Henry Piddington

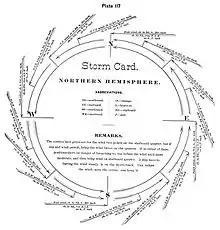
A storm card to guide sailors

In 1833 a cyclone hit Calcutta. Piddington took little interest in it but then in 1838 stumbled on the "Law of Storms" by (then) Lt.-Colonel William Reid, and this led him to return to his sailing experience and take an interest in ship logs. He was assisted by Captain Christopher Biden, the Master Attendant at Madras. Piddington also corresponded with R. W. Redfield who worked on storms around North America. His interest led the government to send all records of storms to Piddington from September 1839.